Seismic velocity structure

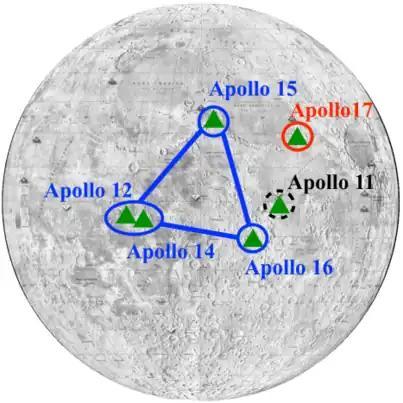
Location of Lunar seismometer. A total of five PSE were placed on the Moon, while PSE from Apollo 11 stopped functioning shortly after deployment.

Knowledge of the Moon's seismic velocity primarily stems from seismic records obtained by Apollo missions' Passive Seismic Experiment (PSE) stations. Between 1969 and 1972, five PSE stations were deployed on the lunar surface, with four operational until 1977. These four stations created a network on the near side of the moon, configured as an equilateral triangle with two stations at one vertex. This network recorded over 13,000 seismic events, and the gathered data remains a subject of ongoing study. The analysis has revealed four moonquake mechanisms: shallow, deep, thermal, and those caused by meteoroid impacts.